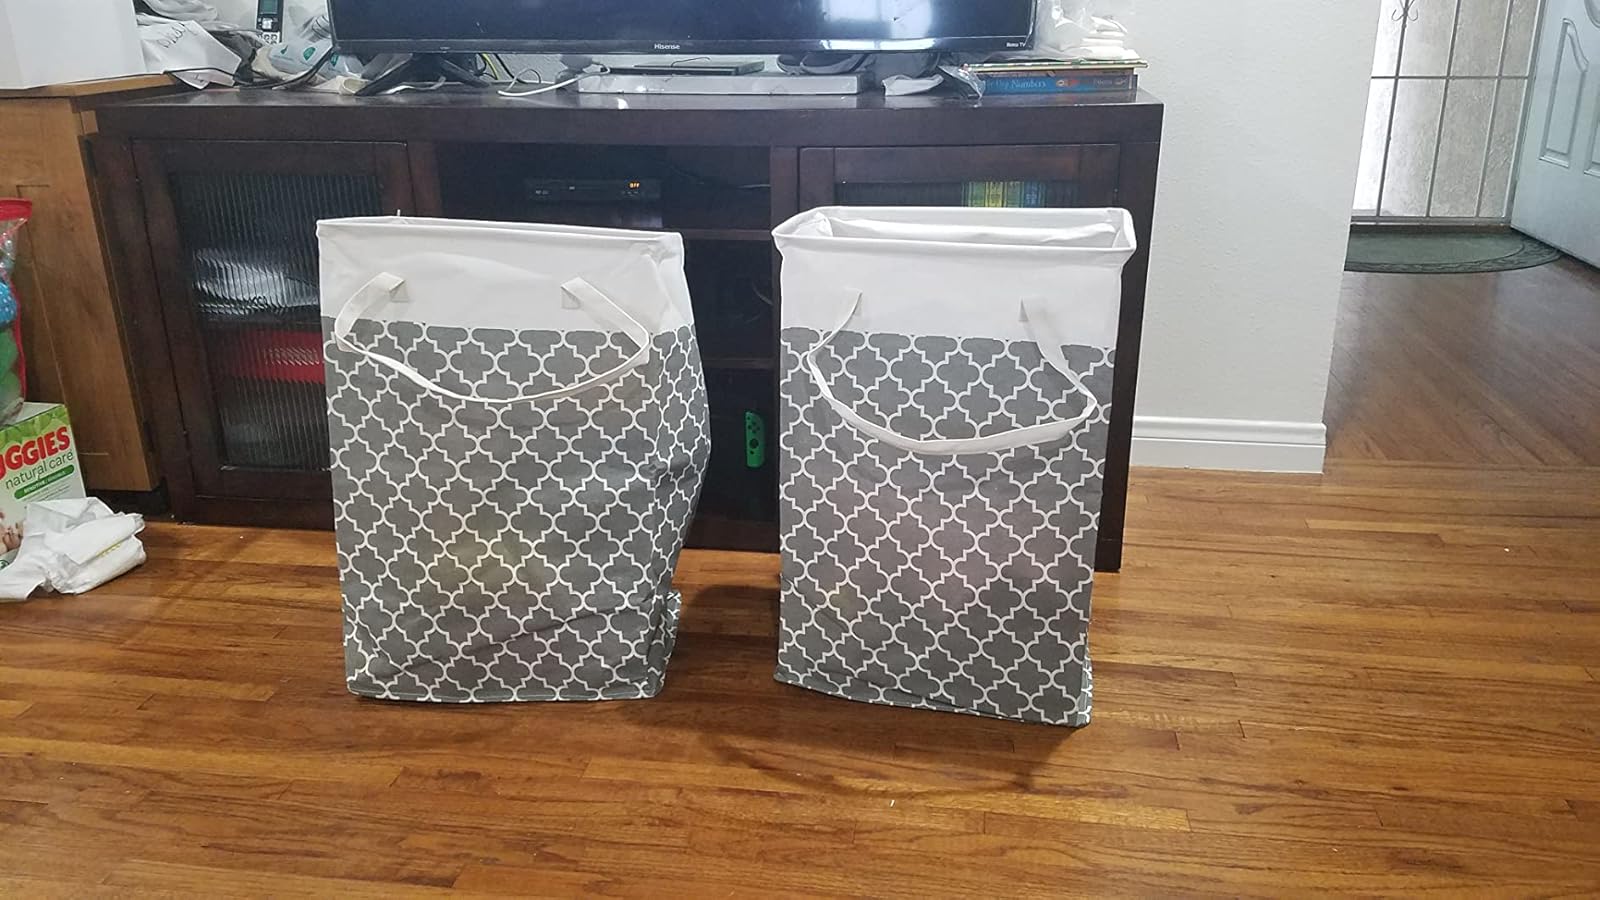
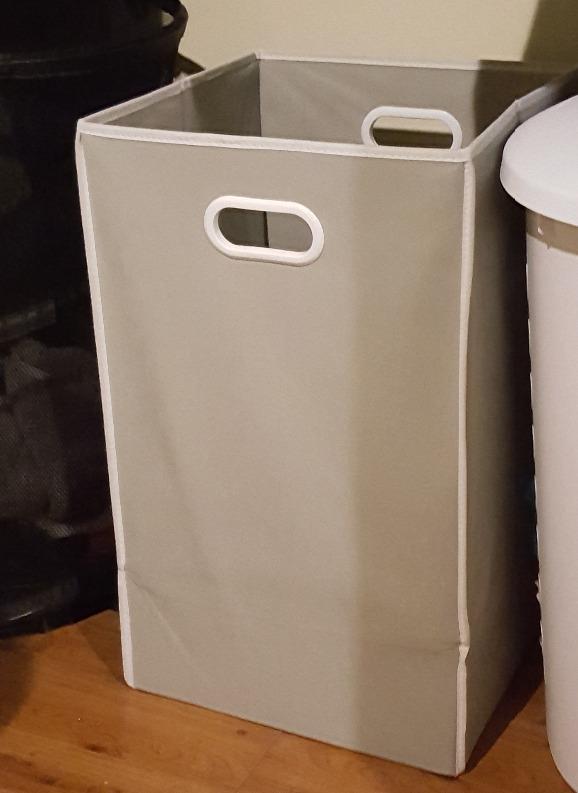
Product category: items_hamper
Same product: no